Ángel Pagán

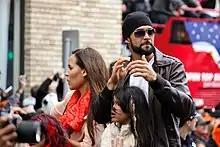
Pagán with his family at the 2012 World Series victory parade

Pagán was not the 2010 Opening Day center fielder (the nod went to newly acquired Gary Matthews, Jr.), despite making a strong case in 2009. Due to Matthew's poor performance, Pagán shortly found himself back in the starting lineup and quickly established himself as a quality everyday player.